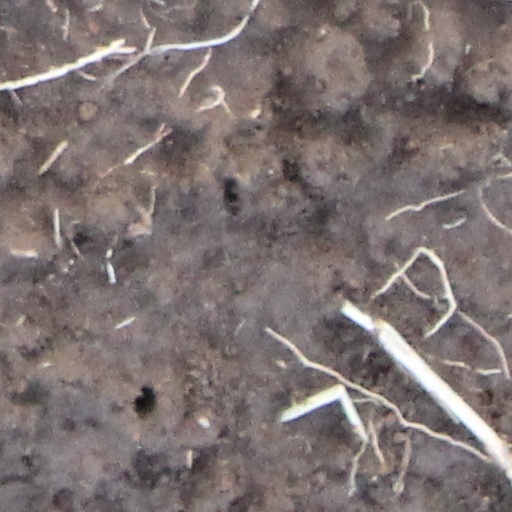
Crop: wheat